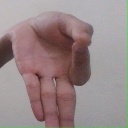
अक्षर: ज्ञ